Stanley Festus Sofu

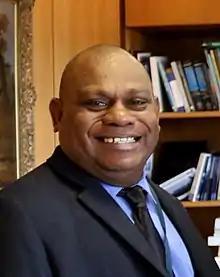
Sofu in London in 2018

Stanley Festus Sofu (born 1964 in Fataolo Village, Malaita Province) is a Solomon Islands politician.